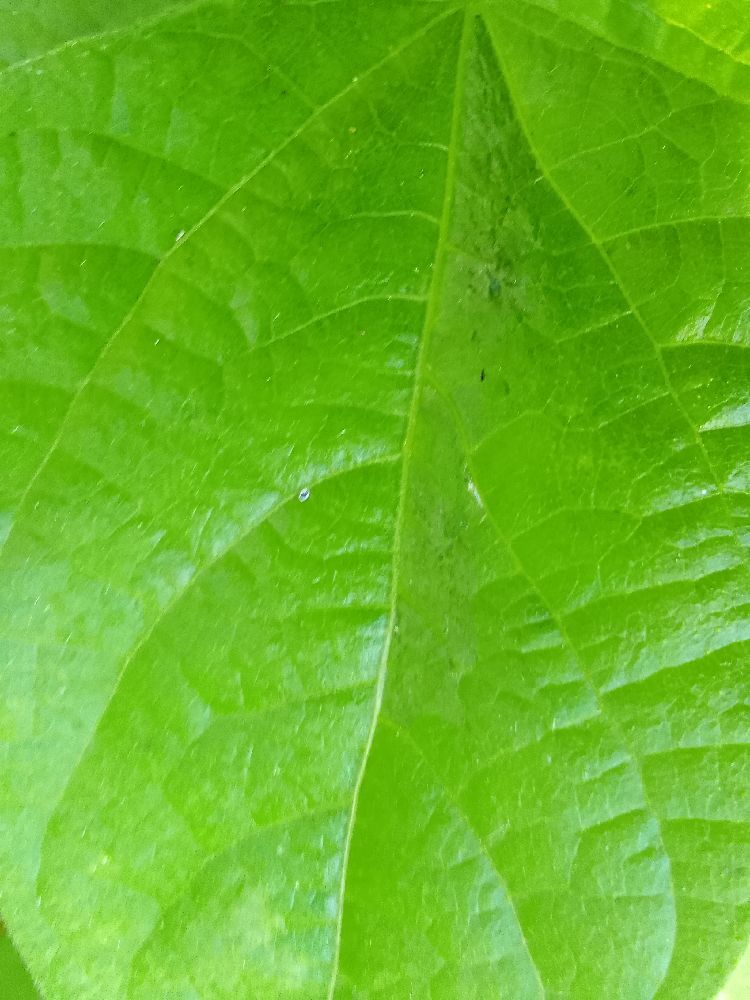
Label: healthy